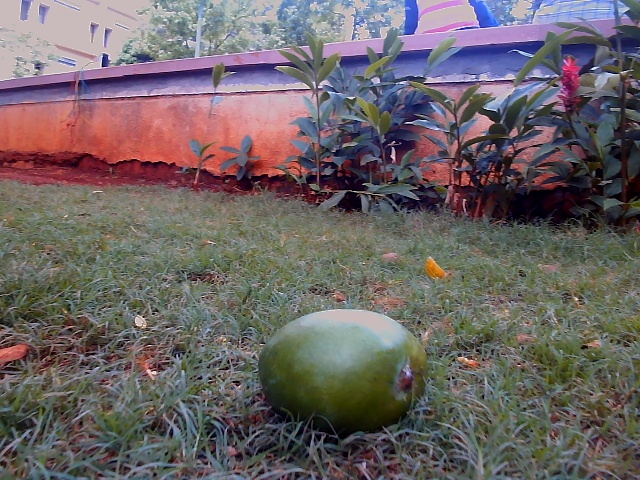
Label: Raw_Mango